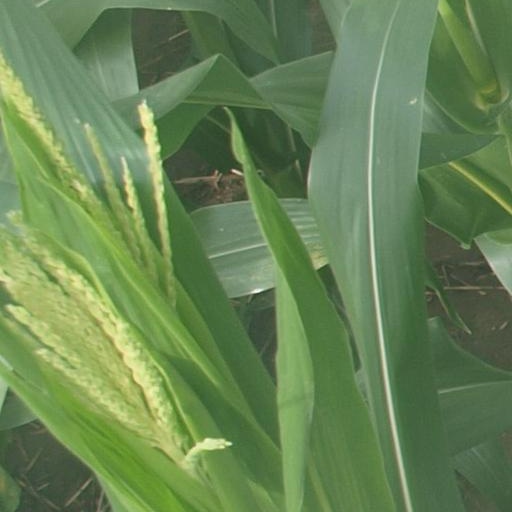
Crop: maize; corn